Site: brandenburg
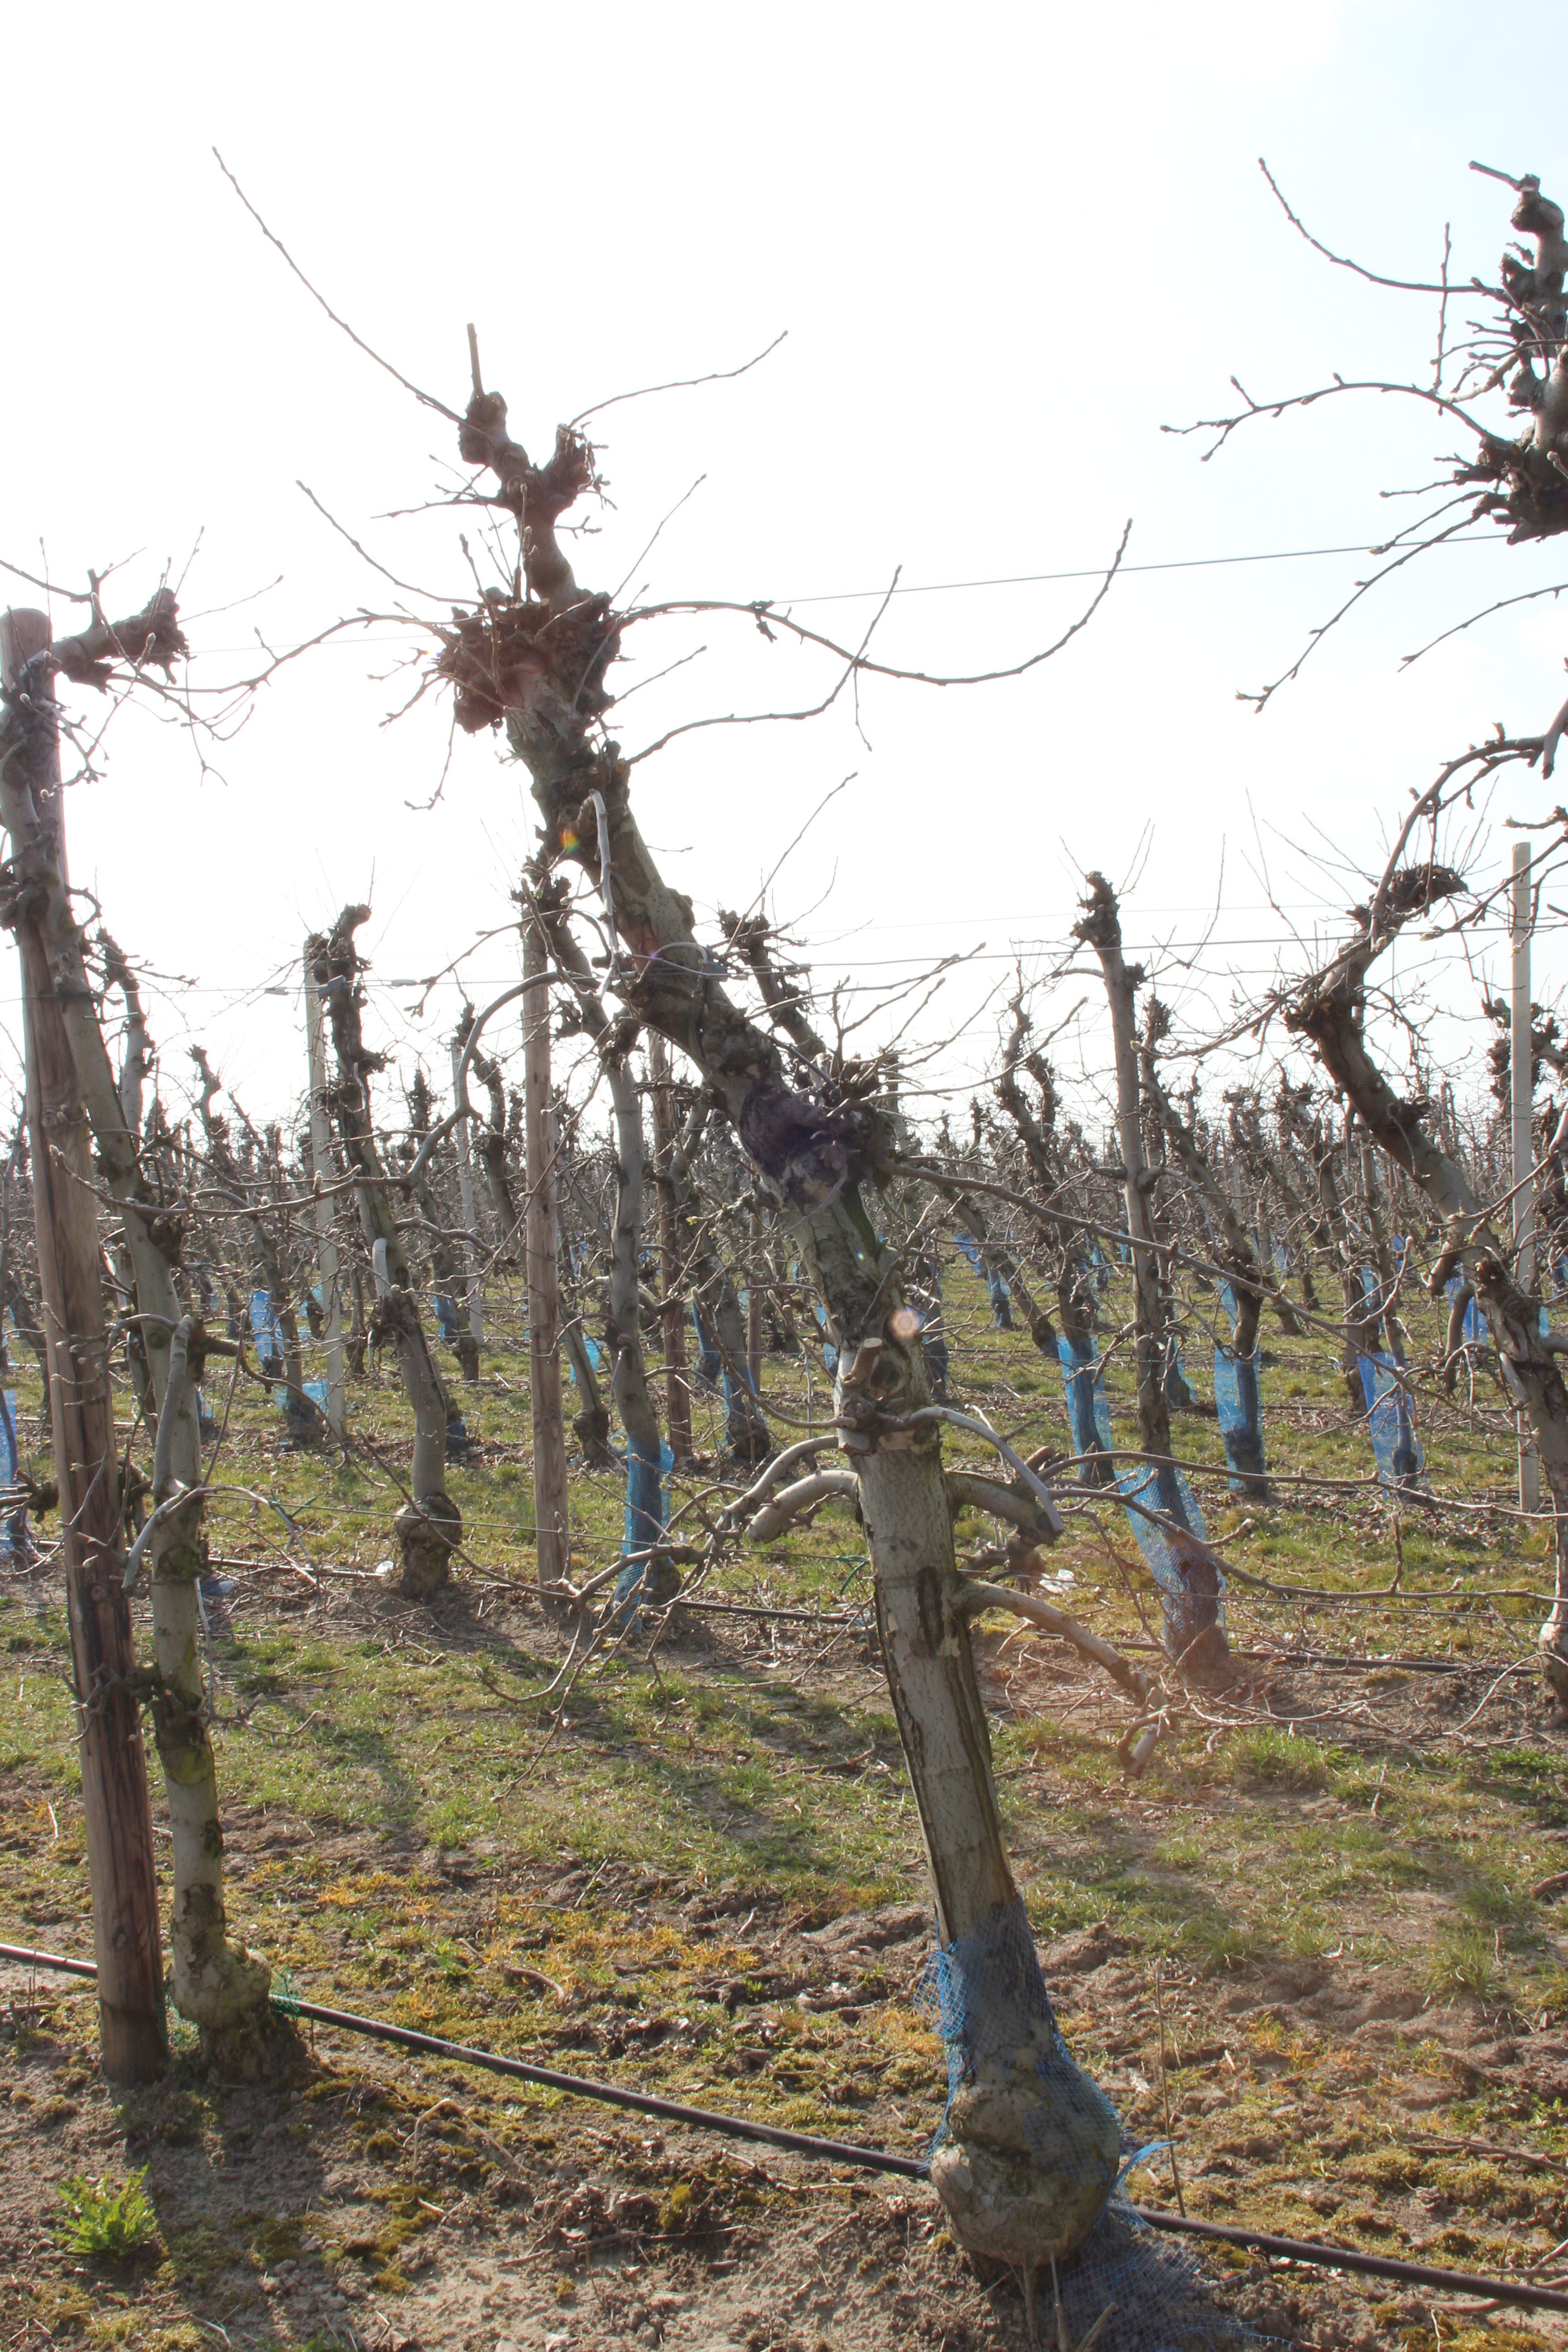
Growth stage (BBCH 03): Bud development